Control theory

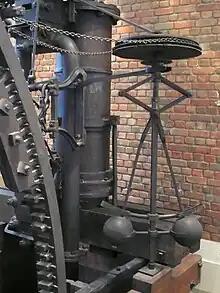
Centrifugal governor in a Boulton & Watt engine of 1788

Although control systems of various types date back to antiquity, a more formal analysis of the field began with a dynamics analysis of the centrifugal governor, conducted by the physicist James Clerk Maxwell in 1868, entitled "On Governors". A centrifugal governor was already used to regulate the velocity of windmills. Maxwell described and analyzed the phenomenon of self-oscillation, in which lags in the system may lead to overcompensation and unstable behavior. This generated a flurry of interest in the topic, during which Maxwell's classmate, Edward John Routh, abstracted Maxwell's results for the general class of linear systems. Independently, Adolf Hurwitz analyzed system stability using differential equations in 1877, resulting in what is now known as the Routh–Hurwitz theorem.